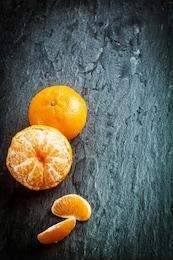
Label: mandarine